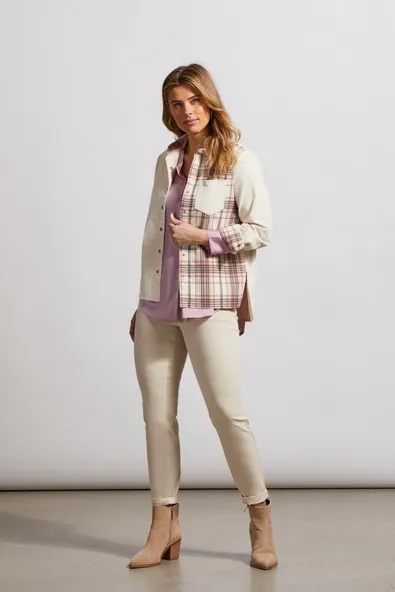
Tribal Audrey Icon Fit Pull On Stretch Ankle Jeggings
The new ICON fit is a mid rise pull-on super soft stretchy jeggings with five pockets, real belt loops and a fake front fly. With a tummy panel for extra control, you'll want to wear these jeggings day and night—for tackling your to-do list or toasting with friends for a night on the town, you will want them in every wash!
Brand: Signature Clothing Co
Category: Apparel & Accessories > Clothing > Pants > Jeggings